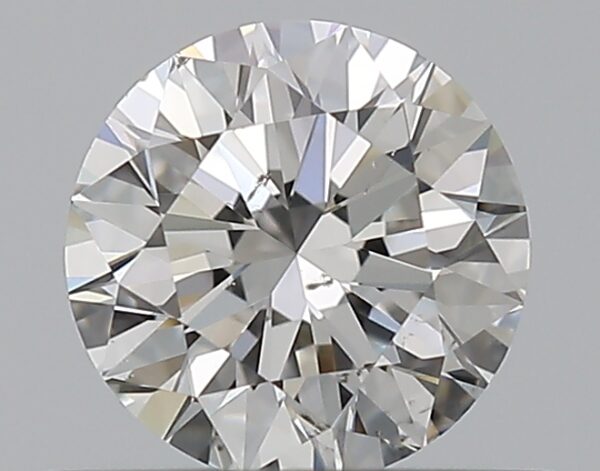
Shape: round
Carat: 0.5
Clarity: SI1
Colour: F
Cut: EX
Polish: EX
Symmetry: EX
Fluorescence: N
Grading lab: GIA
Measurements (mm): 5.05 x 5.07 x 3.15